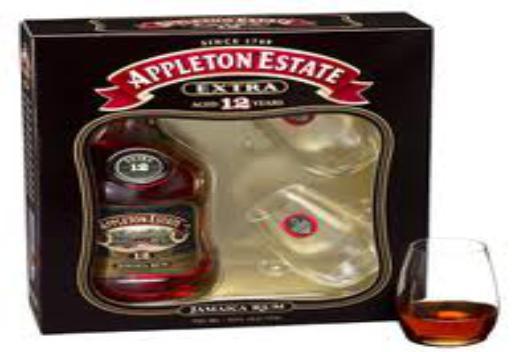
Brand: Appleton Estate
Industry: Food